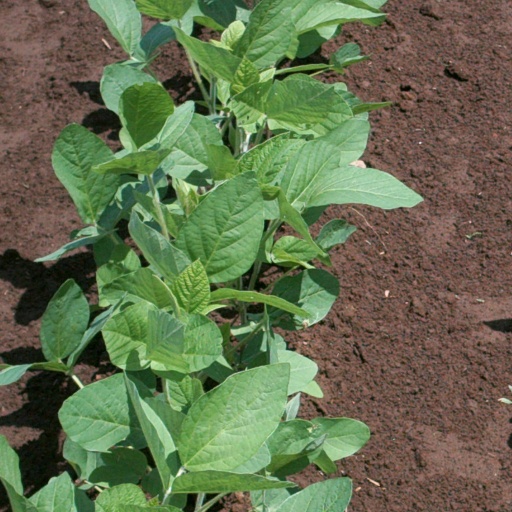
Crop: soybean